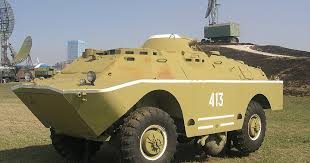
Label: BTR